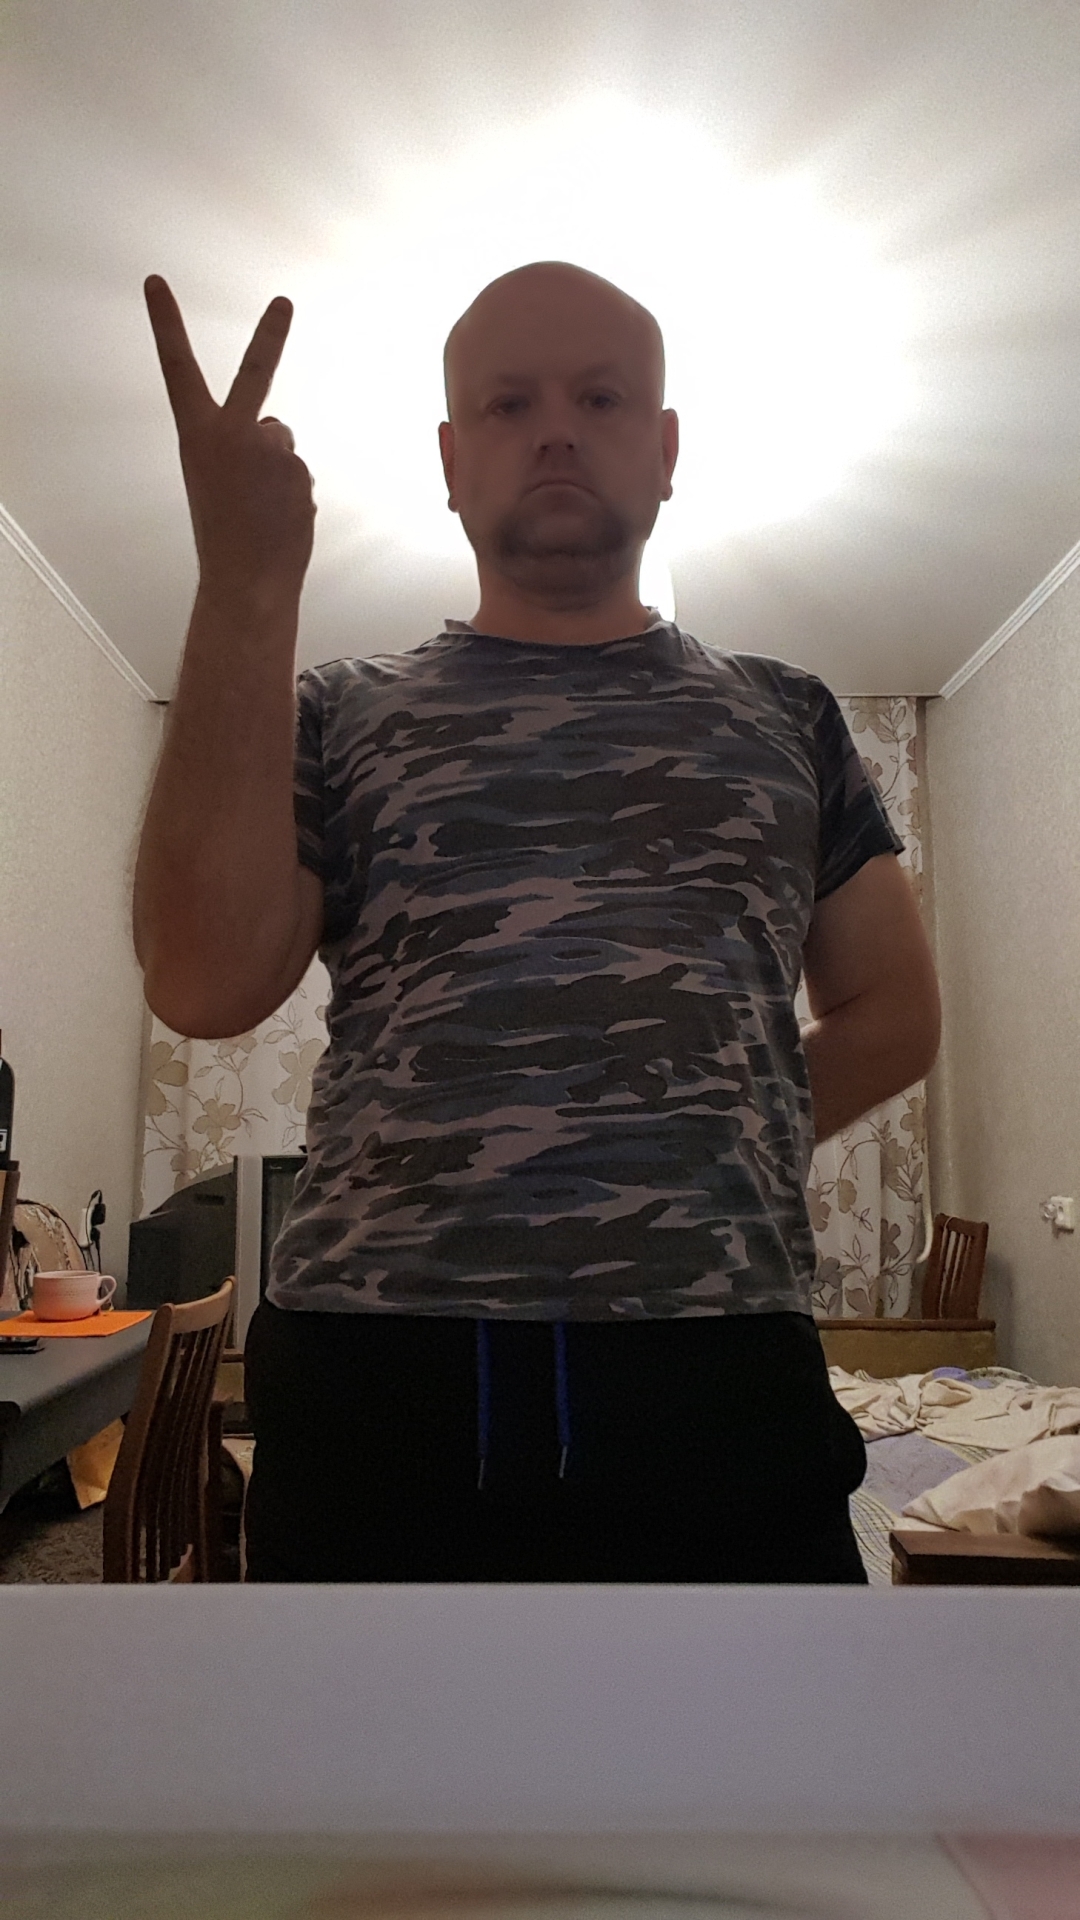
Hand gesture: peace_inverted